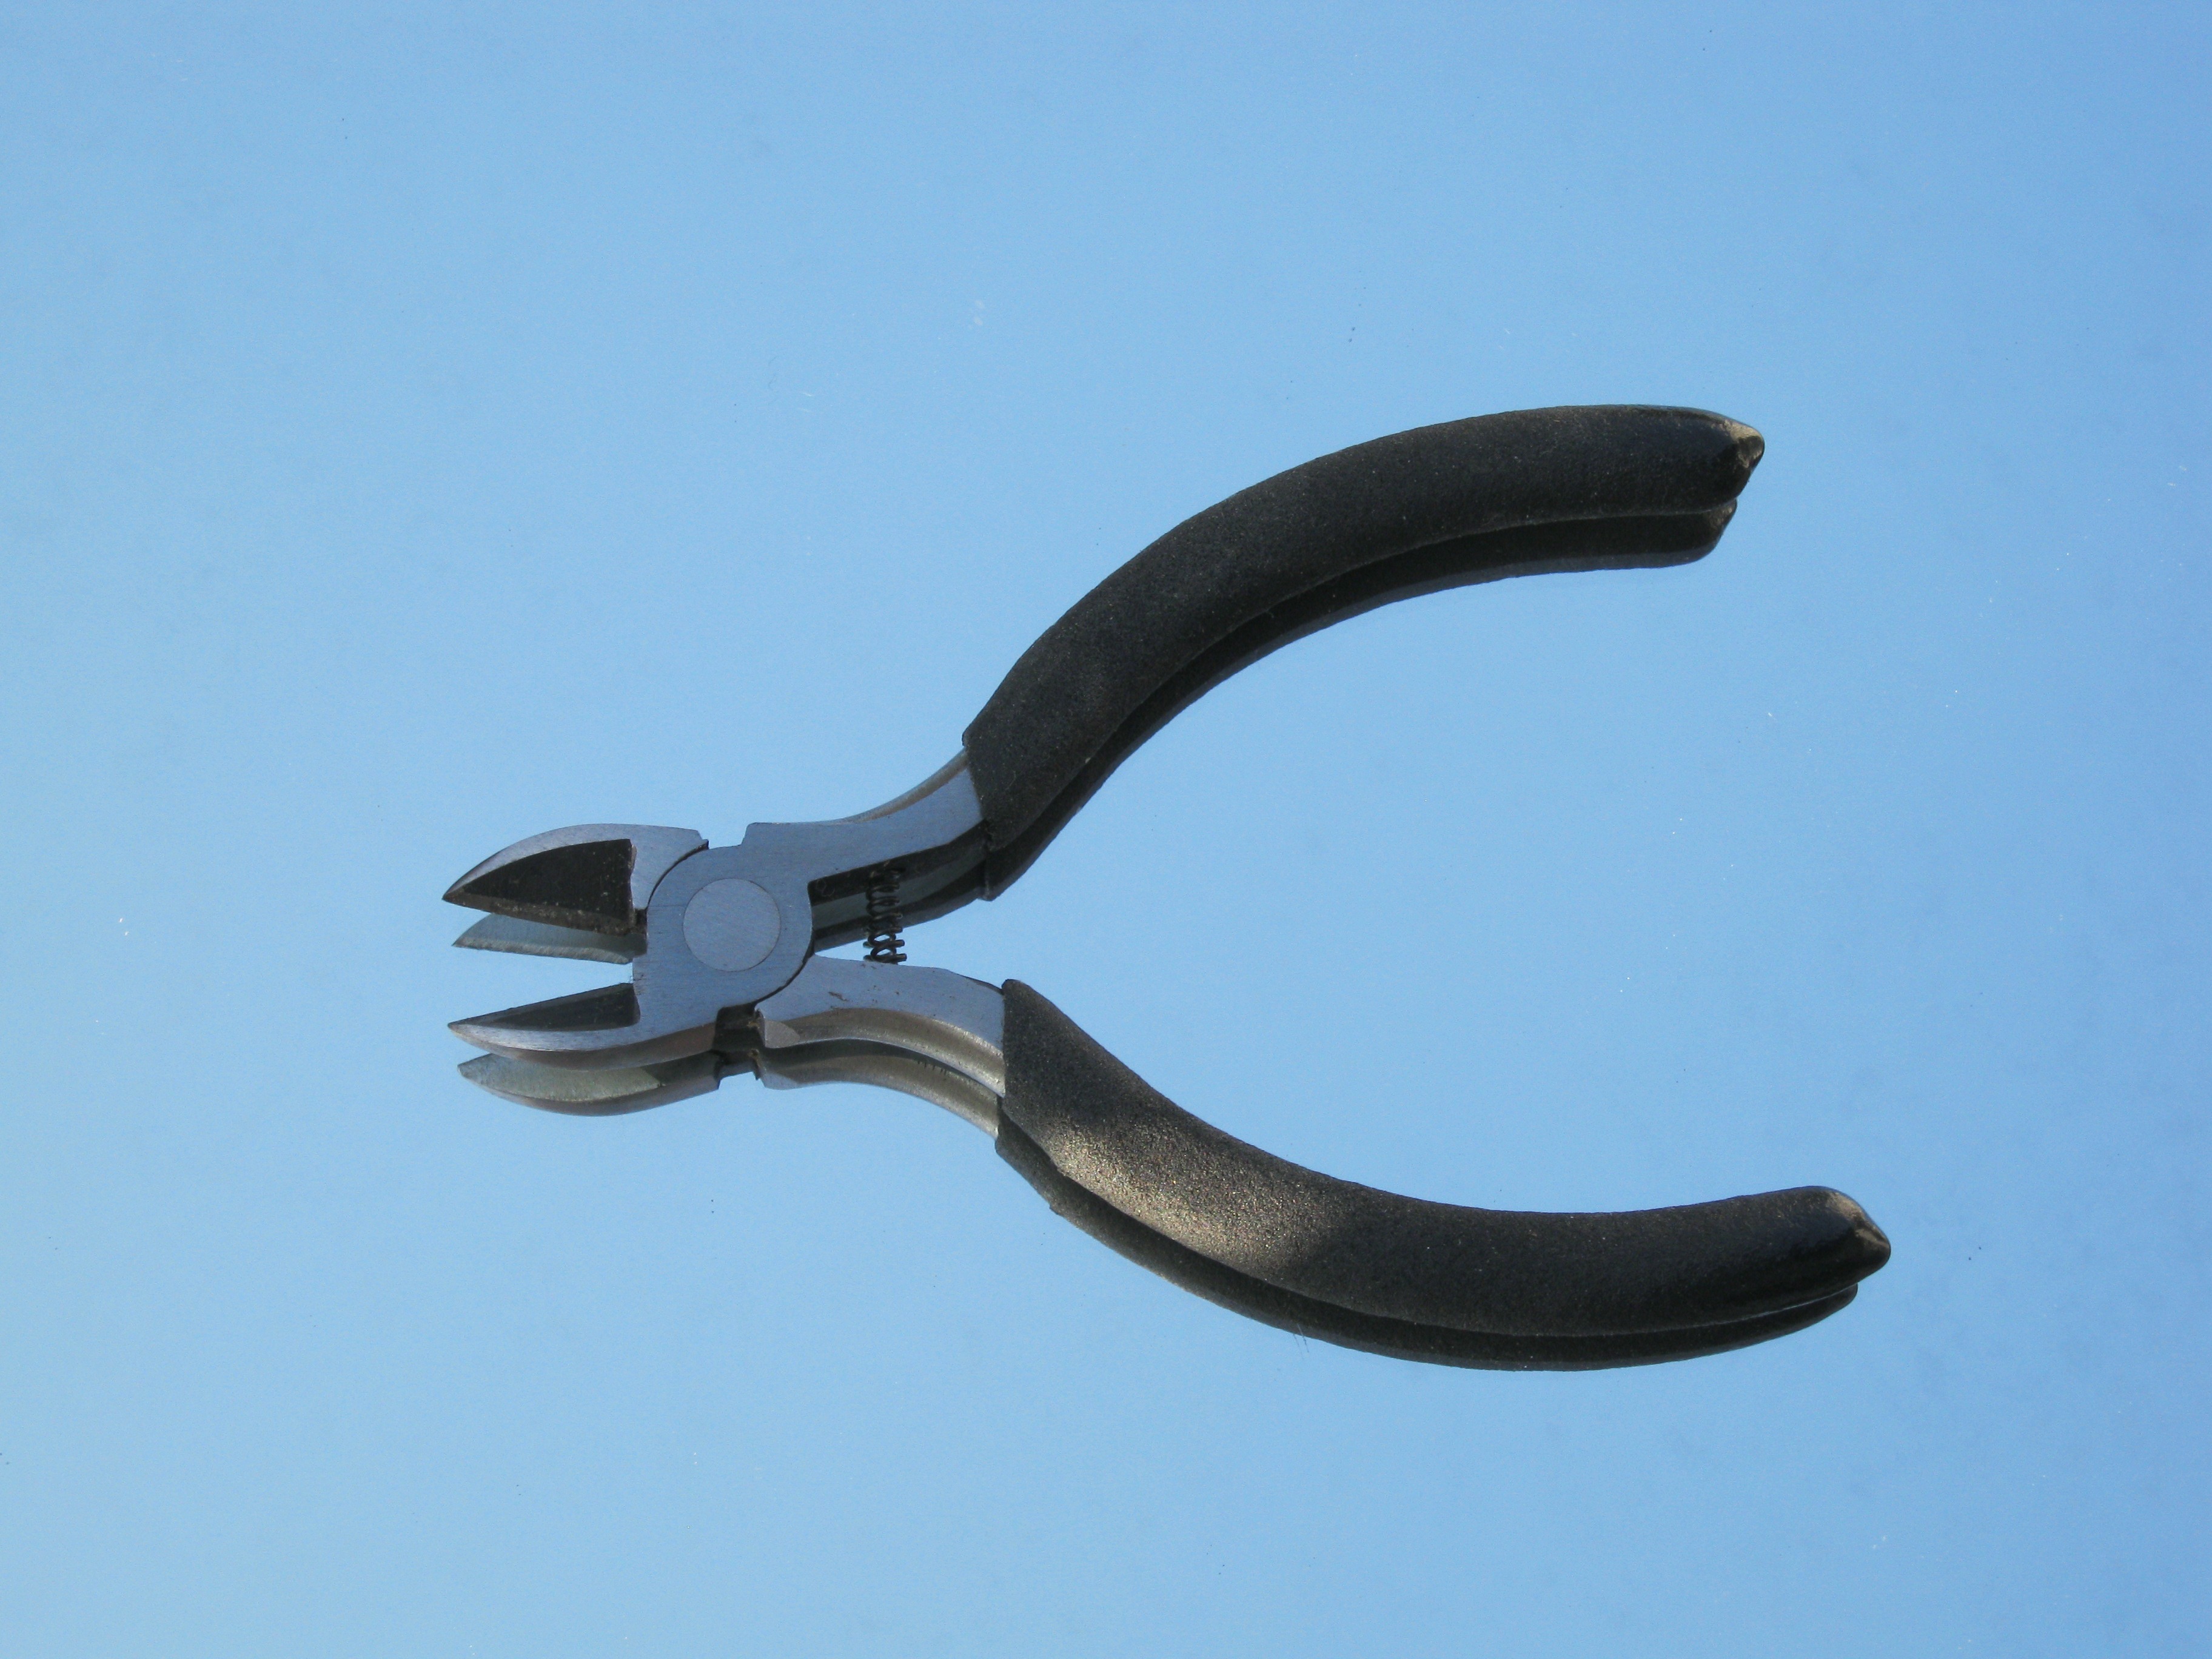
open, wing, tool, horn, moustache, pliers, propeller, diagonal cutting pliers, aircraft engine